Panagyurishte

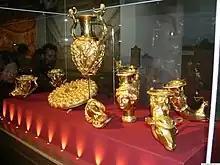
The Panagyuriste treasure

One frosty morning on 8 December 1949 three brothers – Pavel, Petko and Michail Deikovi – worked together in the region of "Merul" tile factory near Panagyurishte. At about ten o’clock in the morning, while processing a new layer of clay, they came across unusual glossy objects. With all of its magnificence a fabulous set of vessels glittered in front of the workers. When finally unearthed, it was found to consist of a phial and eight rhytons, one shaped like an amphora and the others like heads of women or animals. Dated to the turn of the fourth and third century BC, the find was sensational, not only for its weight in gold — over 6.146 kg of pure gold, but also for the originality of its forms. It is now a world-famous Thracian treasure and one of the most valuable possessions of the National Historical Museum.